King's Quest V

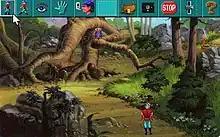
MS-DOS VGA screenshot, showing the new point-and-click interface

"King's Quest V" was the last in the series to feature EGA and Tandy graphics at 320×200: a separate EGA release contained 16-color 320×200 versions of the graphics, whereas the VGA release featured 320×200 256-color VGA graphics (and, unlike later SCI games, did not support rendering these into 16 colors at 640×350 resolution on EGA cards).